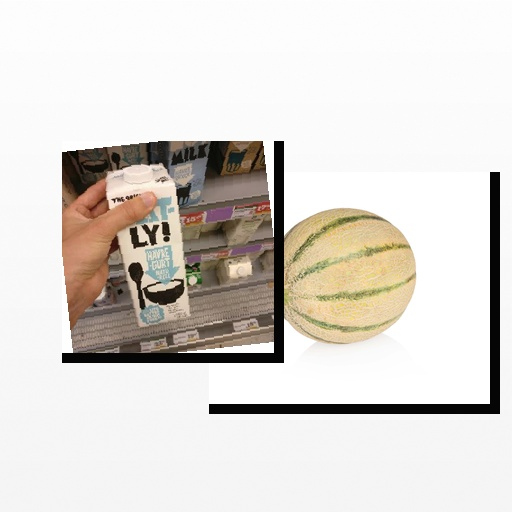
Food items: cantaloupe, oatghurt